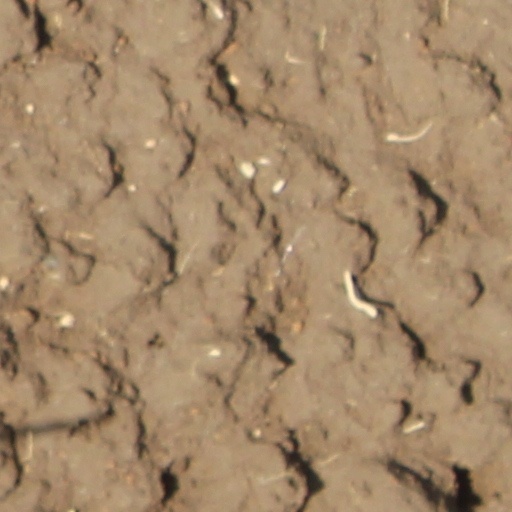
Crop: wheat